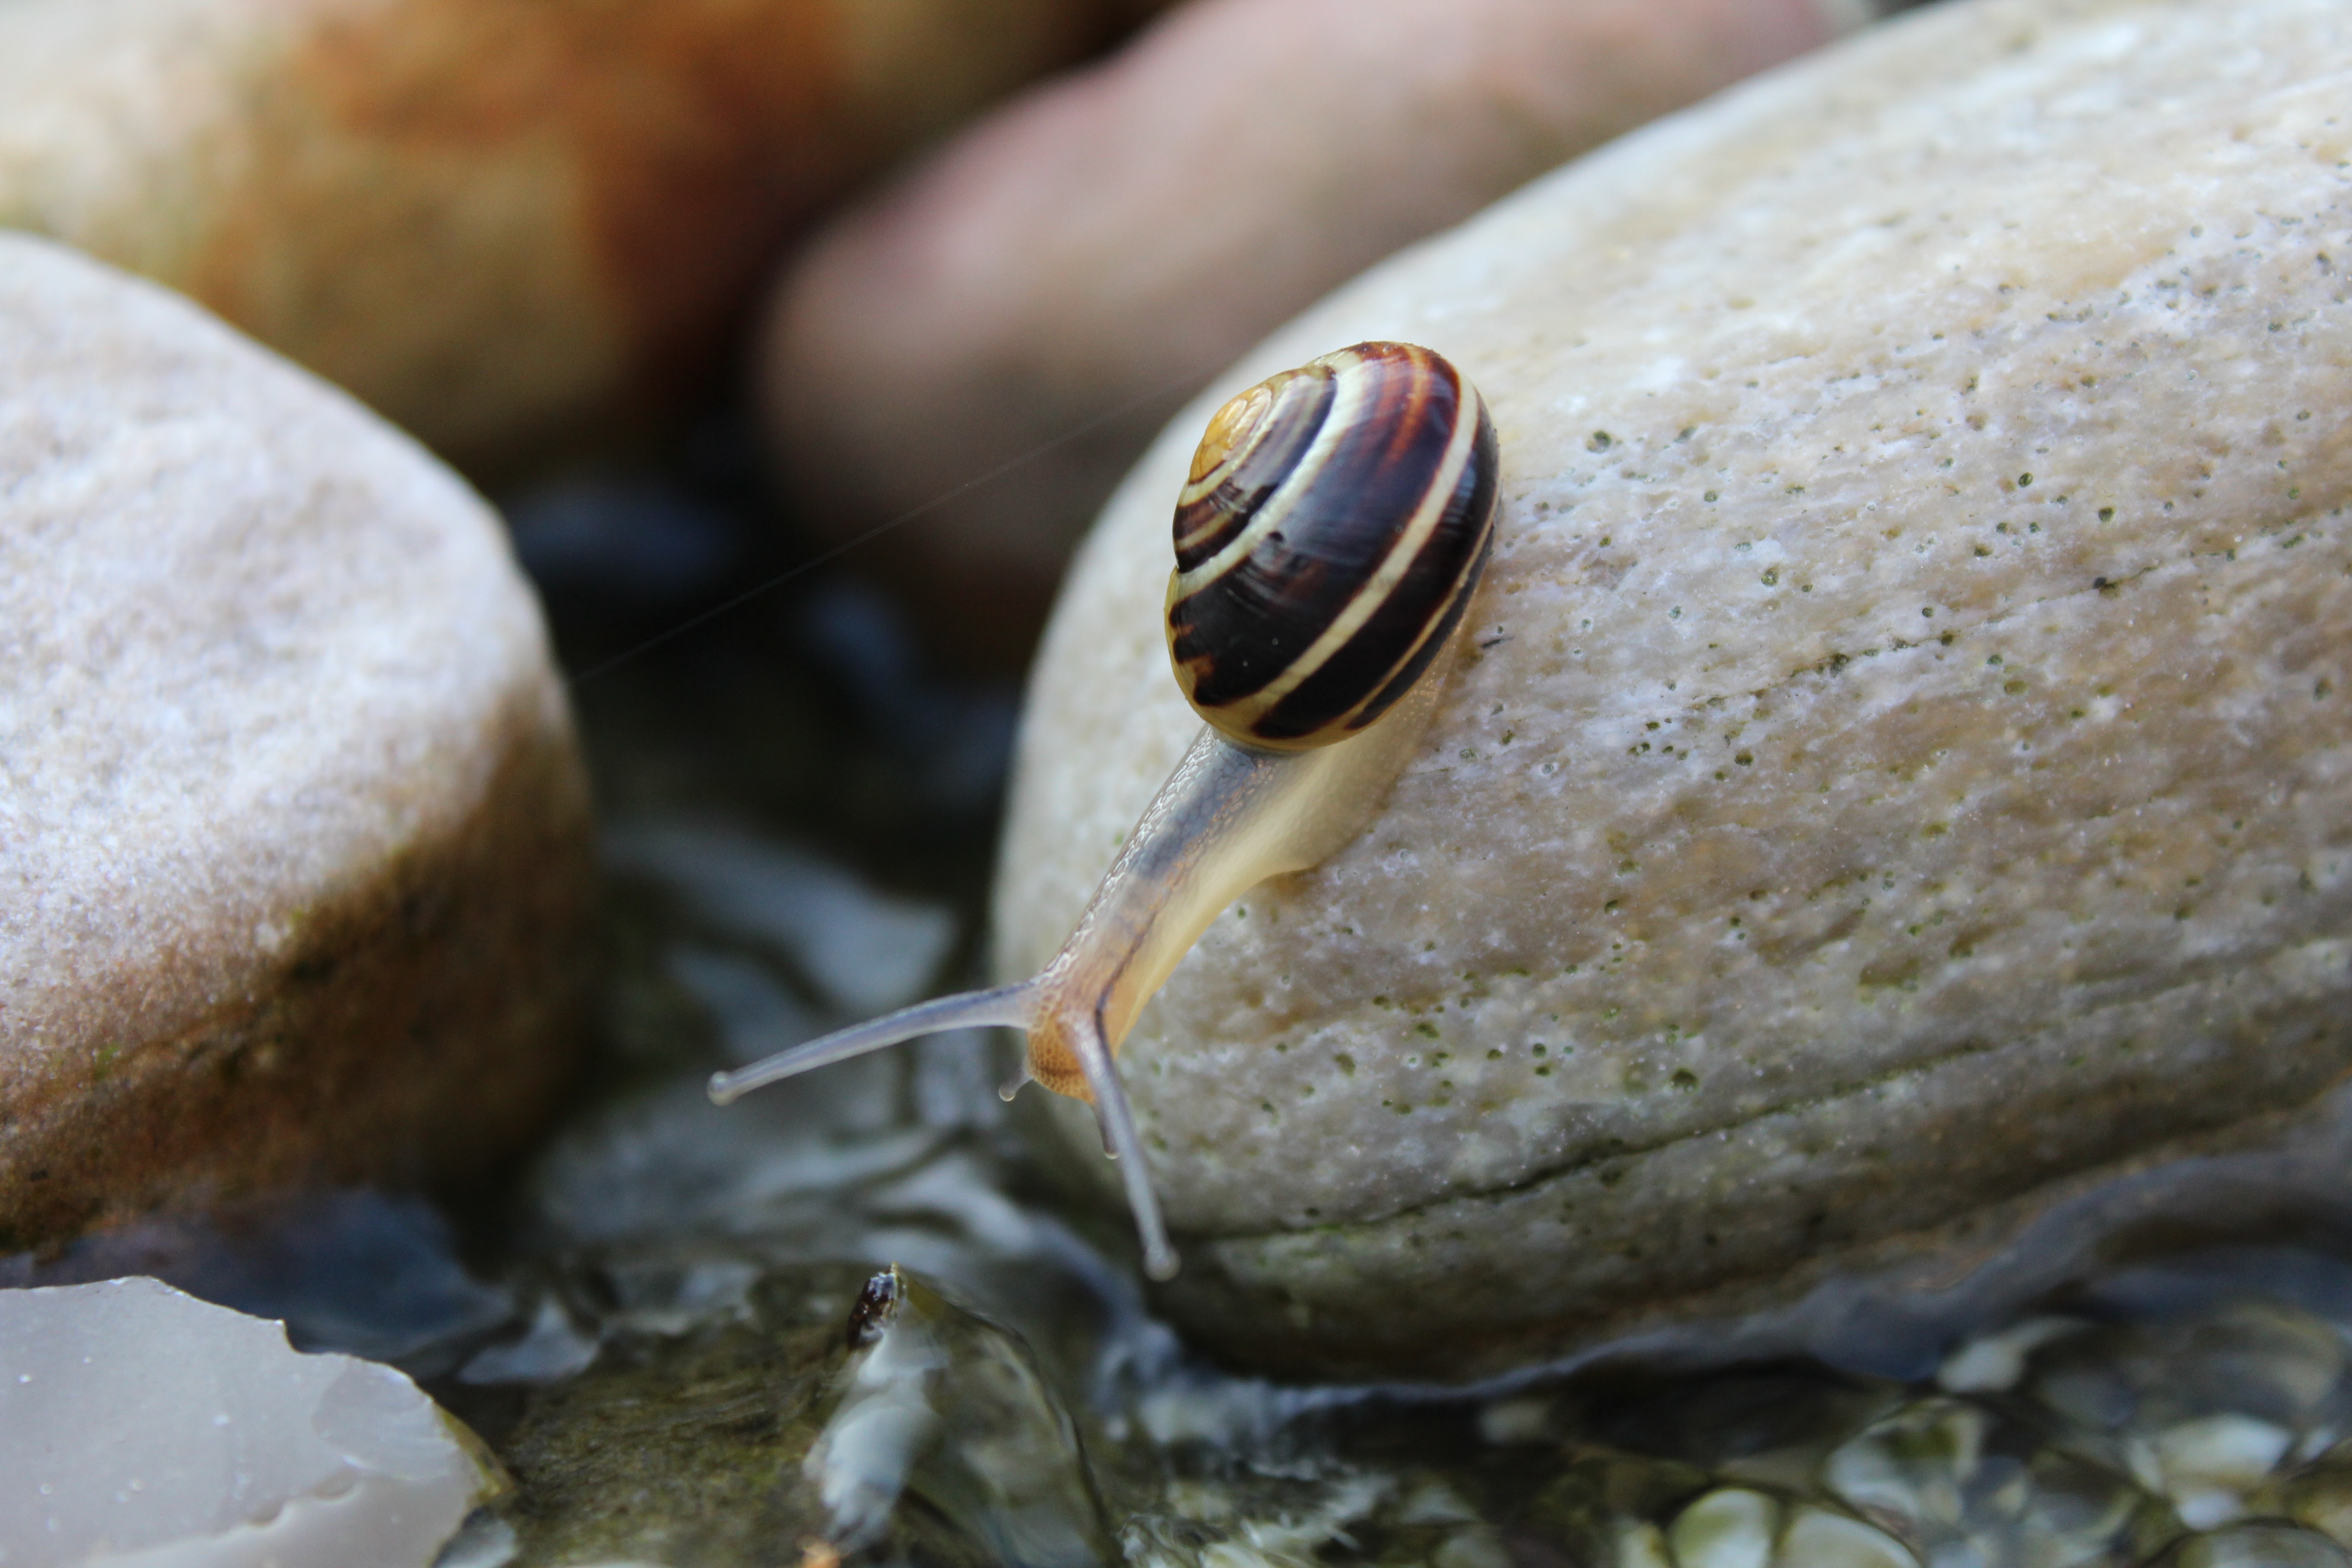
water, nature, animal, stone, wildlife, food, reptile, garden, fauna, shell, close up, mollusk, snail, macro photography, slowly